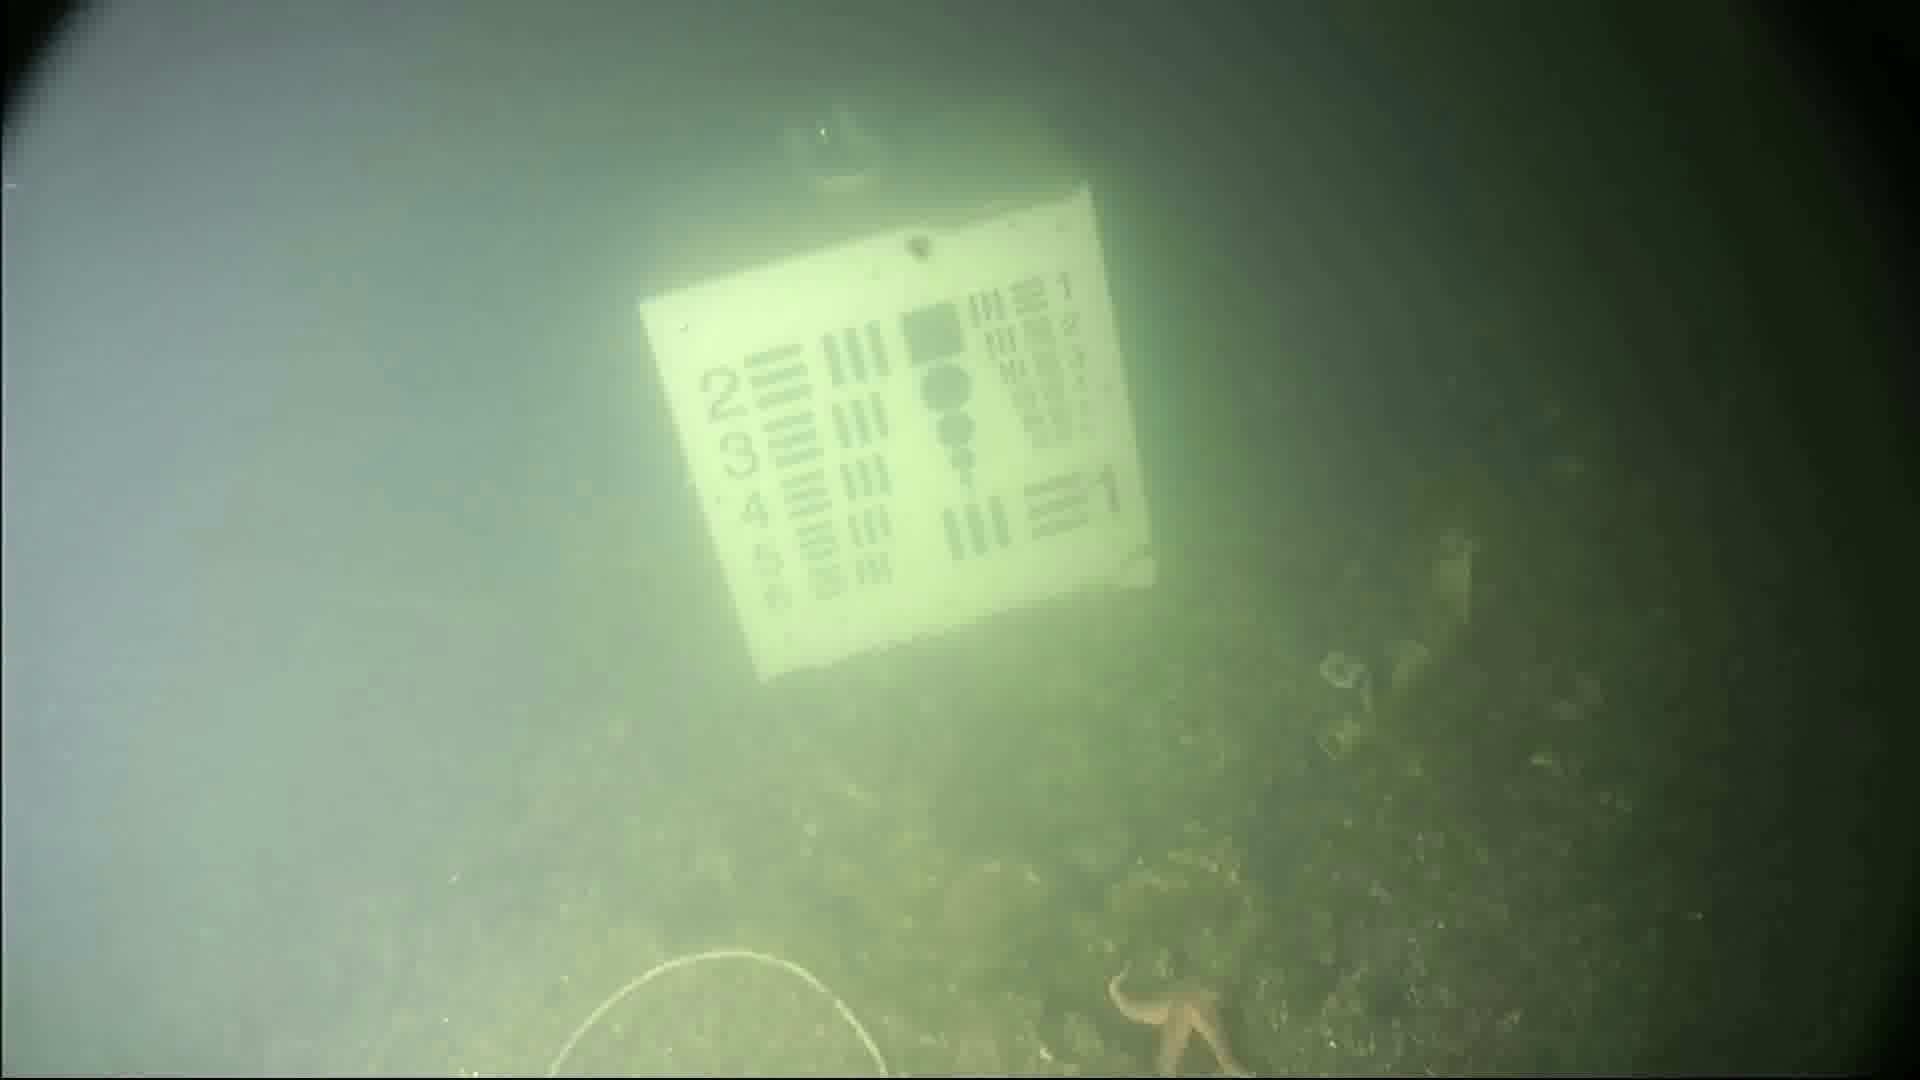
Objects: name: starfish